Philander Chase

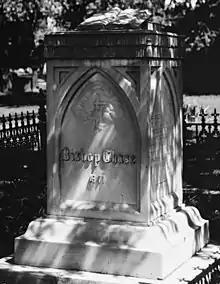
Grave monument in Jubilee Cemetery next to Jubilee College in Peoria County, Illinois

Chase spent the final years of his life founding Jubilee College and the surrounding frontier community near present-day Peoria, Illinois. On September 14, 1852, while riding with his wife in a carriage near their home, it overturned. Chase was thrown and suffered a concussion. He told those carrying him home, "You may now order my coffin, --I am glad of it!" He died in his sleep on the 20th, and was buried at Jubilee's cemetery.